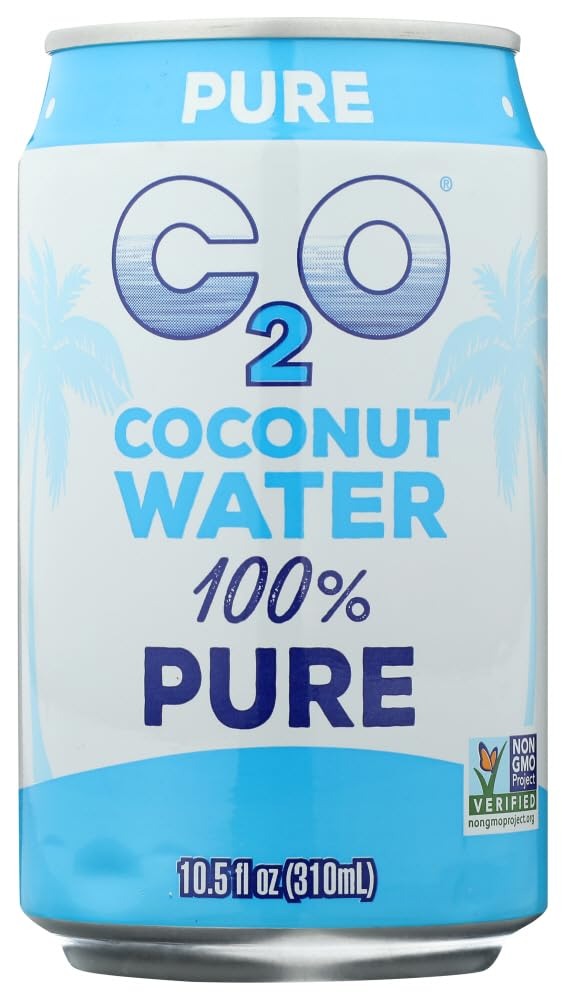
Item Name: C2O Pure Coconut Water | Plant Based | Non-GMO | No Added Sugar | Essential Electrolytes | 10.5 FL OZ (Pack of 1)
Bullet Point 1: Pure coconut water made from young, green coconuts
Bullet Point 2: Packed with electrolytes and great taste, our coconut water is perfect for hydrating and restoring balance to your daily routine
Bullet Point 3: Single sourced & plant based hydration
Bullet Point 4: 100% all natural with no added sugar
Bullet Point 5: Perfect for lunches, sports & party occasions!
Value: 10.5
Unit: Fl Oz

Price: 5.635